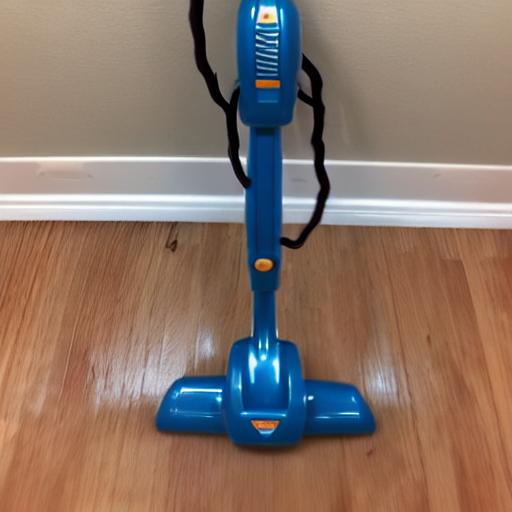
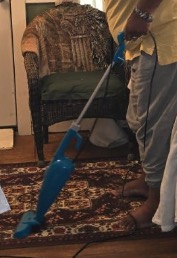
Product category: items_vacuum
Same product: no